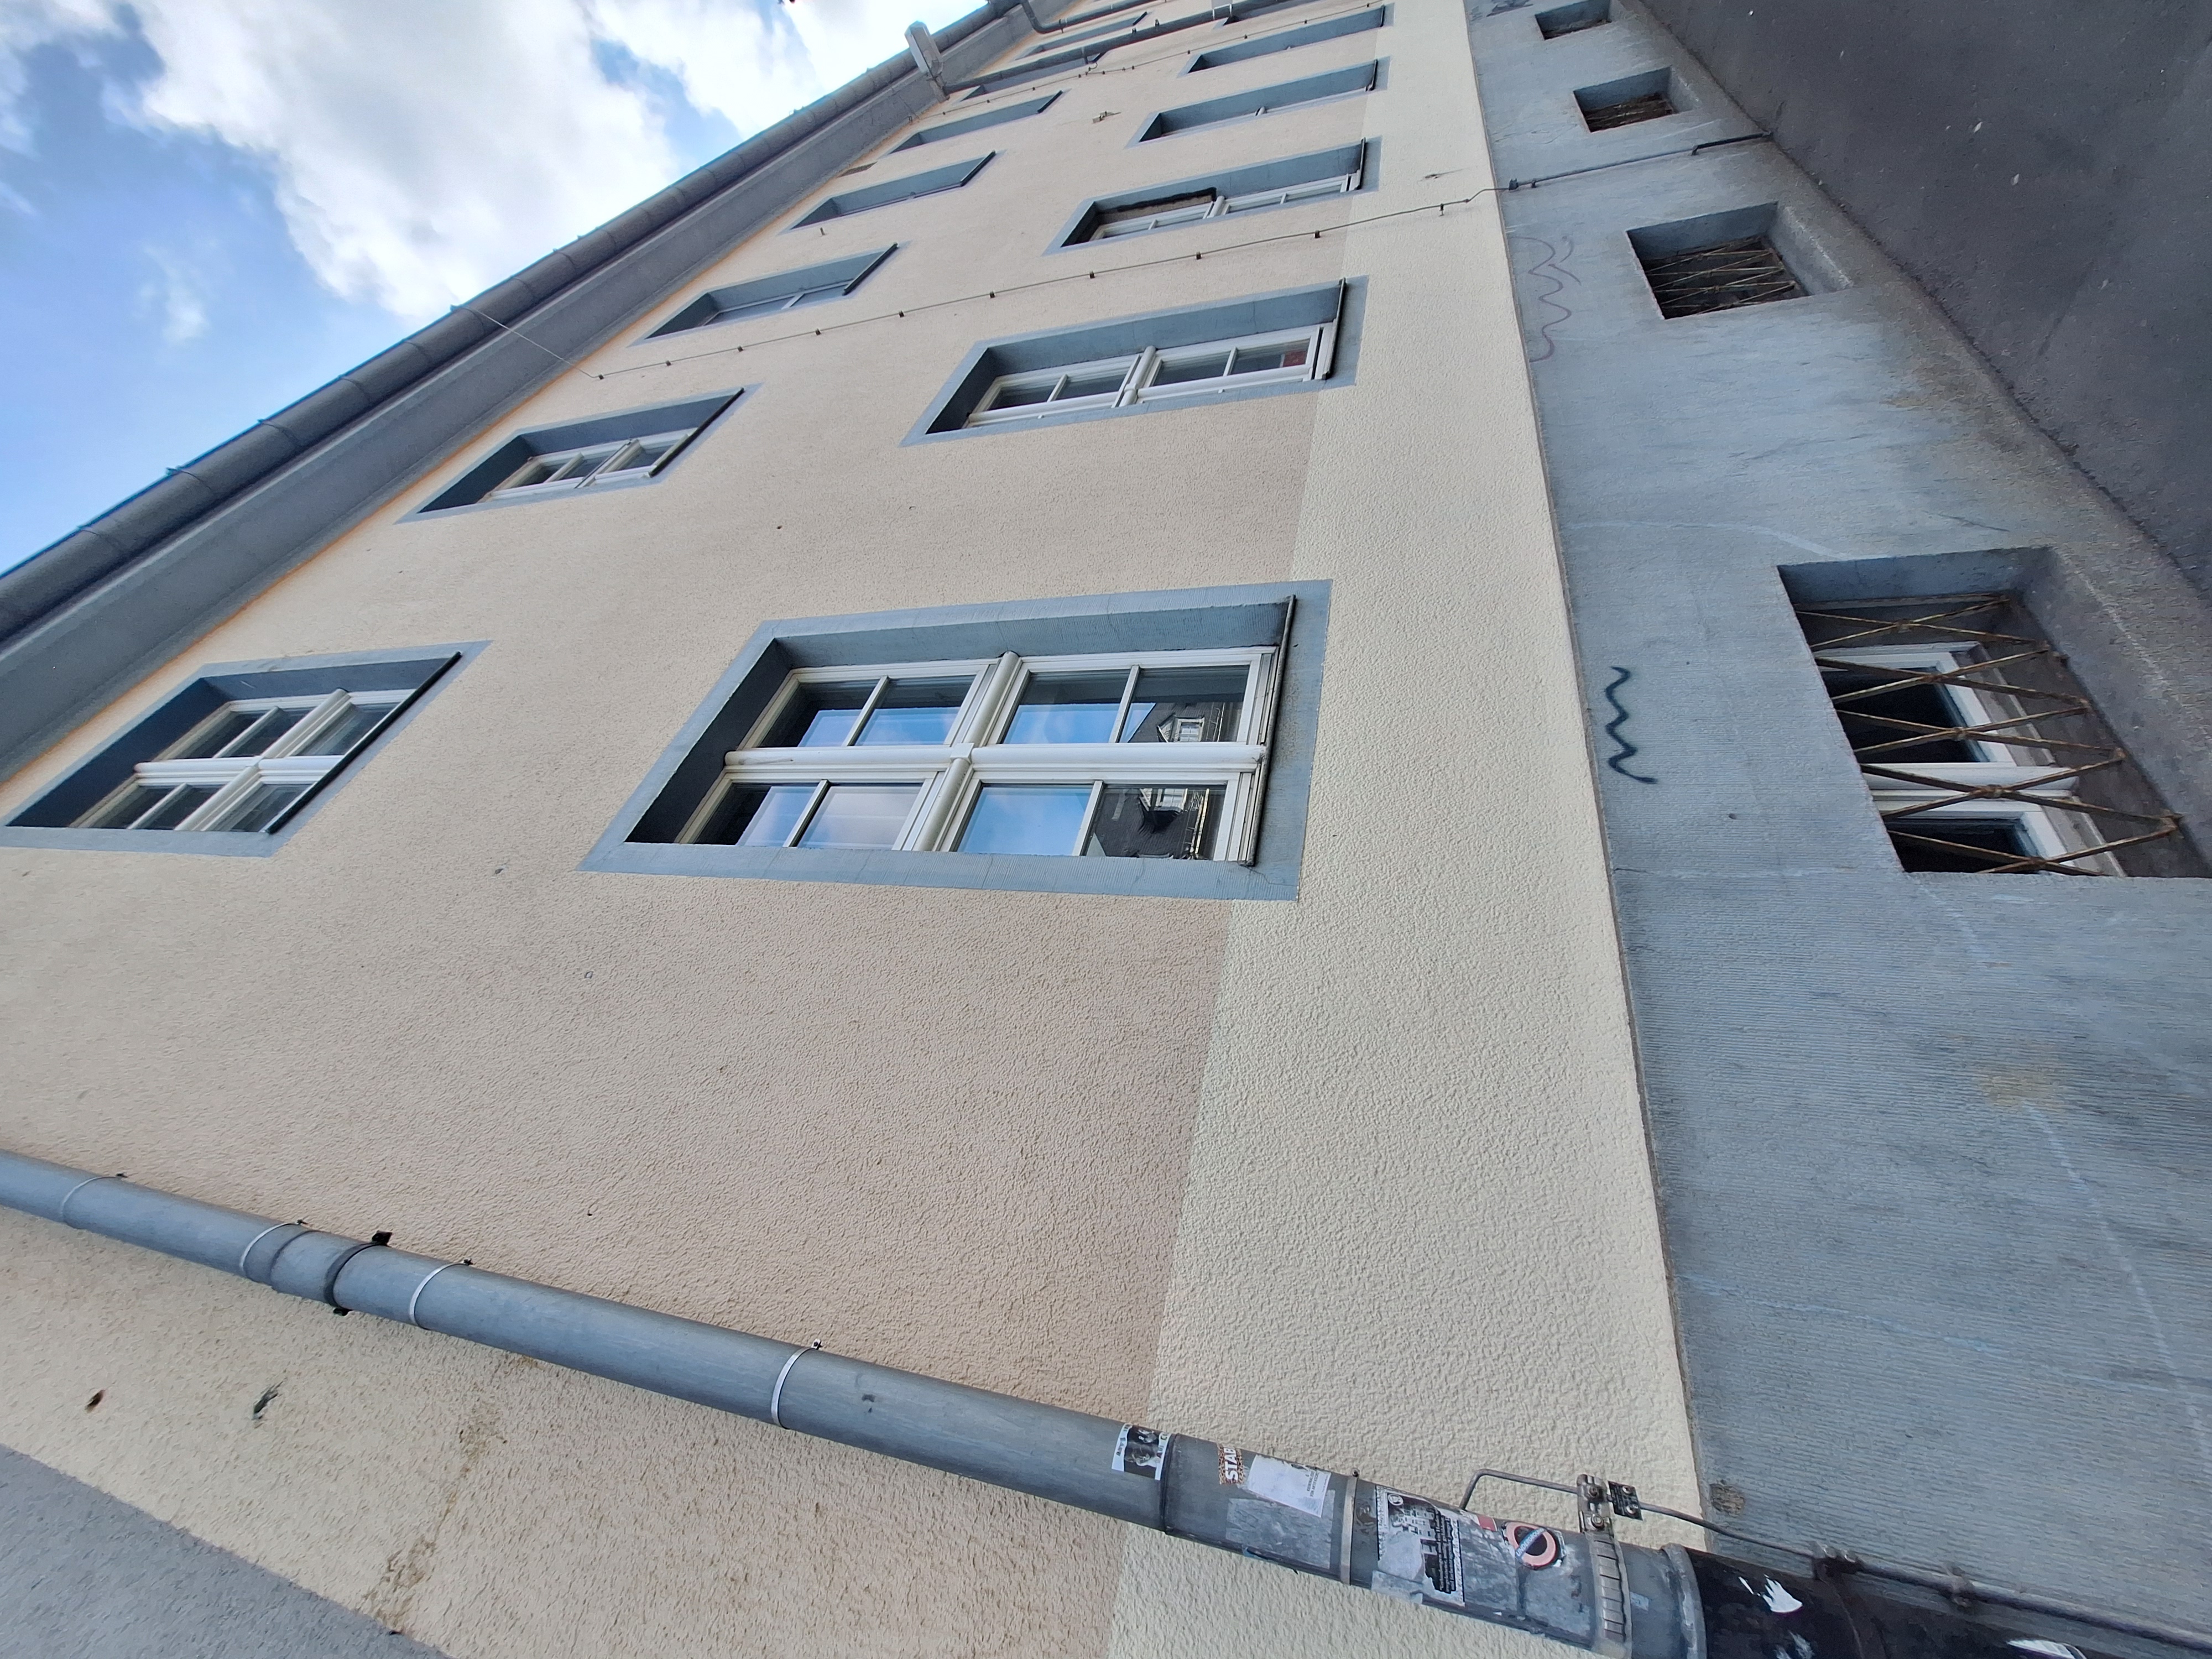
Building: Deutschhausstraße 3